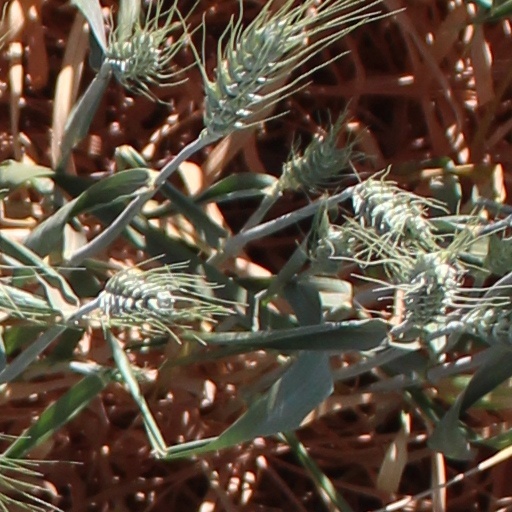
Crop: wheat